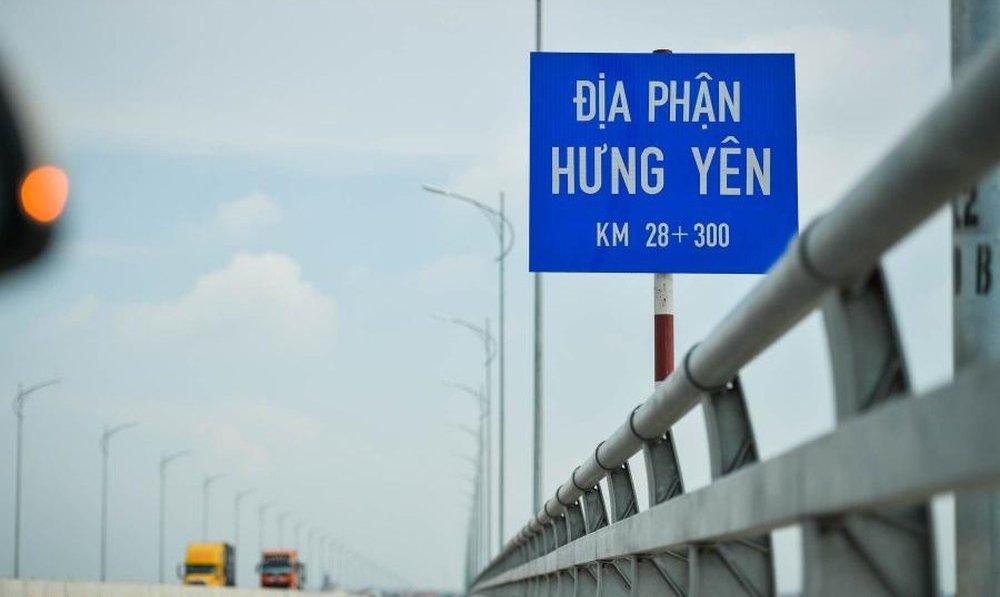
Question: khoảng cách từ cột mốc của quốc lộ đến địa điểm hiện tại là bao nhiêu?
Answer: khoảng cách từ cột mốc của quốc lộ đến địa điểm hiện tại là hơn 28 km